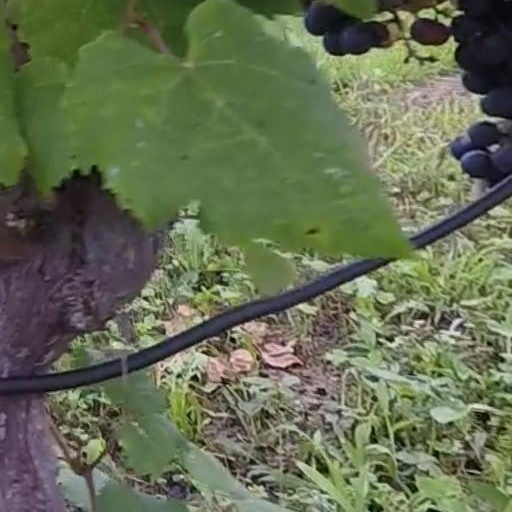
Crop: grape